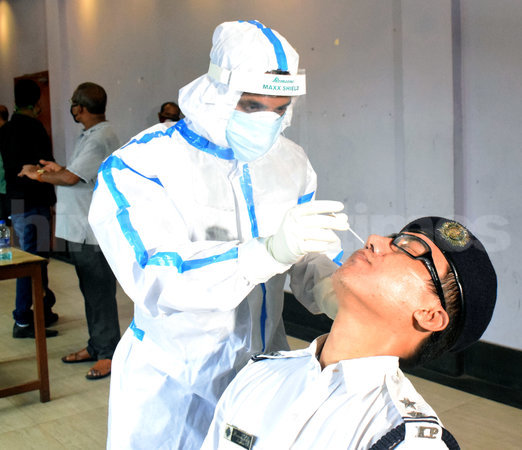
Objects detected:
Face_Shield
Gloves
Coverall